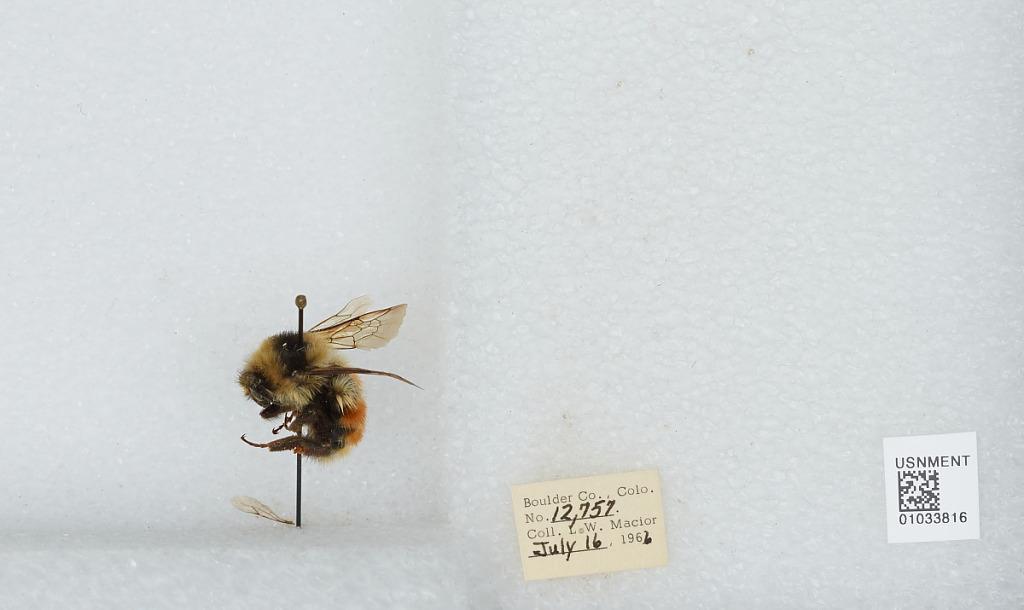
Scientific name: Bombus (Pyrobombus) sylvicola Kirby
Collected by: L. Macior
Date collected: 1966-7-16
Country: United States
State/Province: Colorado
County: Boulder
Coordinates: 40.0722, -105.584